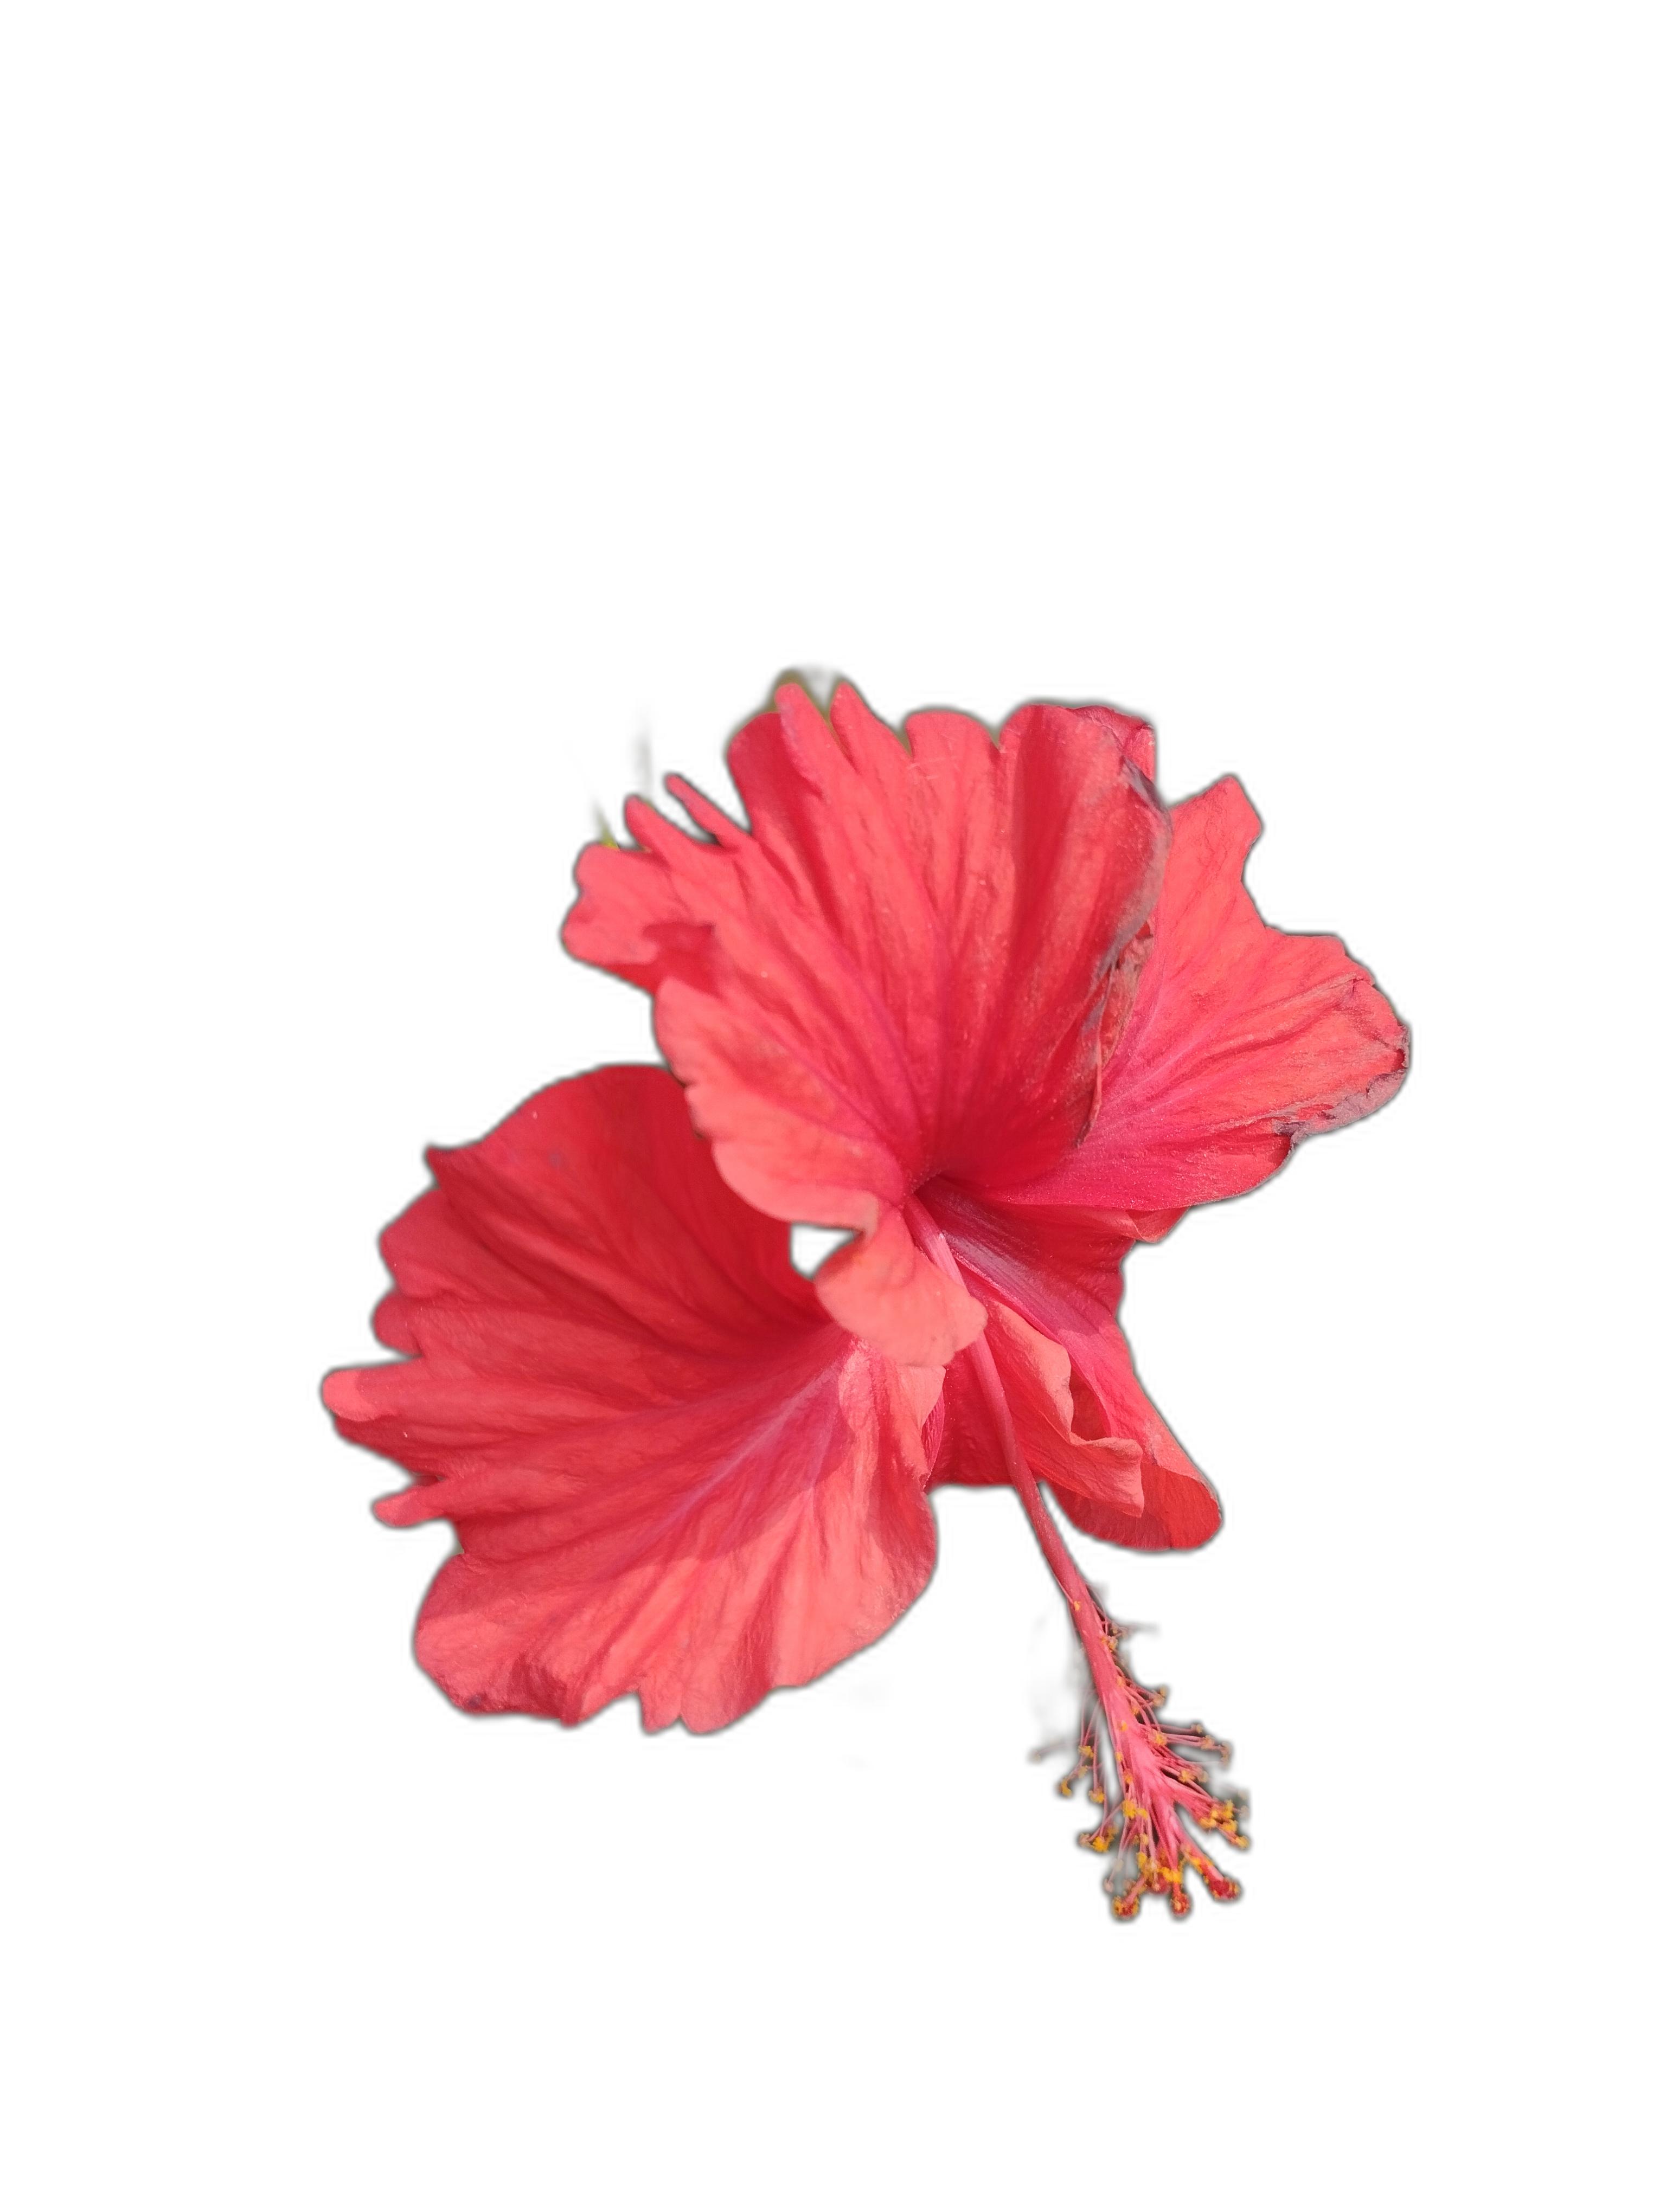
Label: Hibiscus